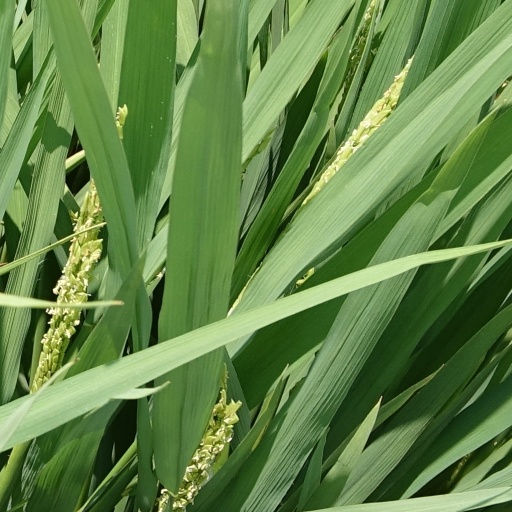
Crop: rice